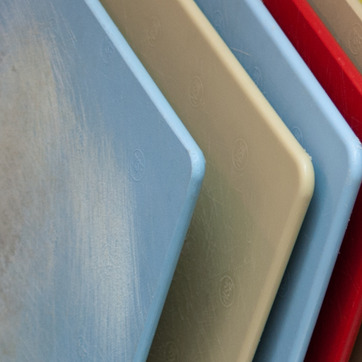
Material: plastic